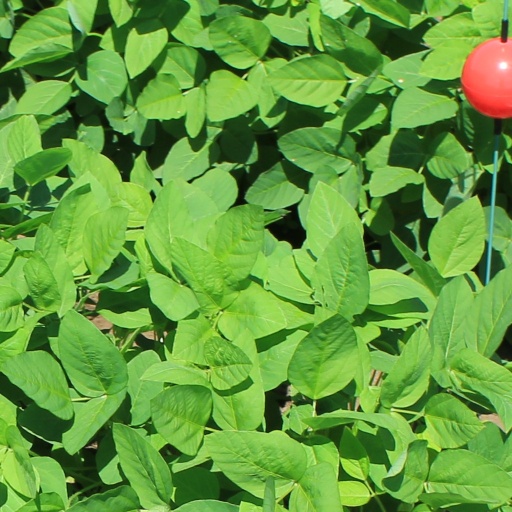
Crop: soybean